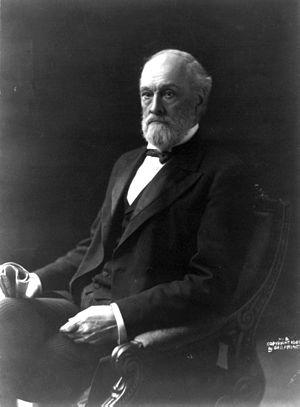
Depuis l'indépendance des États-Unis, l'État du Connecticut élit deux sénateurs, membres du Sénat fédéral.